American coot

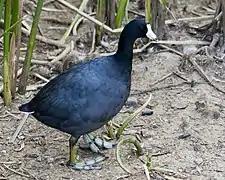
Note feet and red top of frontal shield

The American coot measures in length with a wingspan of . Adults have a short, thick, white bill and white frontal shield, which usually has a reddish-brown spot near the top of the bill between the eyes. Males and females look alike, but females are smaller. Body mass in females ranges from and in males from . Juvenile birds have olive-brown crowns and a gray body. They become adult-colored around 4 months of age.